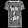
Label: T - shirt / top